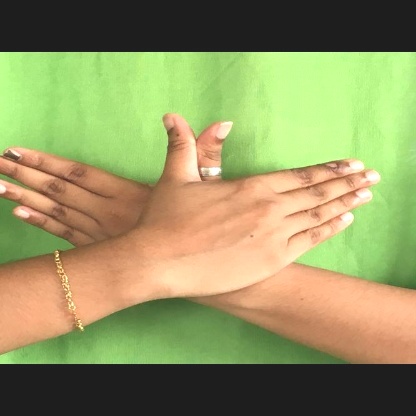
Mudra: Garuda